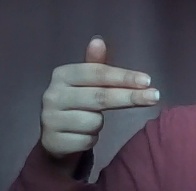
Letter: ghain